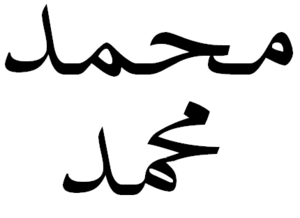
L'alphabet arabe est un abjad, c'est-à-dire un système d'écriture ne notant que les consonnes.